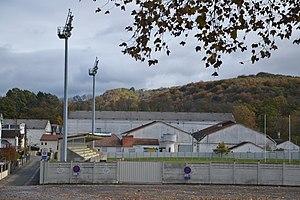
Le stade de Lavelanet. Au fond, l'ancienne usine textile FTL (Ariège, France).
Lavelanet est une commune française située dans le département de l'Ariège en région Occitanie.